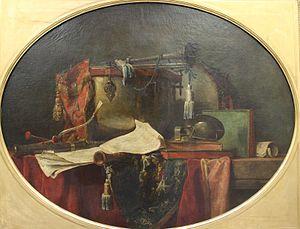
Les Attributs de la musique civile et Les Attributs de la musique guerrière sont deux tableaux de Jean Siméon Chardin, peints en 1767. Ils sont exposés au Musée du Louvre à Paris.
Cet article fournit une liste de tableaux du peintre français Jean Siméon Chardin.